Central New York Regional Market

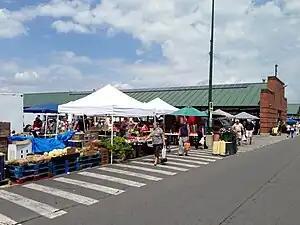
CNY Regional Market

The Central New York Regional Market (CNY Regional Market), located on the north side of Syracuse, New York, is a State Authority (public), retail-wholesale, terminal food market complex. Although a State Authority, the Market has not received any public funding for over 20 years. In 2010, the market estimated that it had a hand in hosting sales of nearly $70 million per year in farm products.